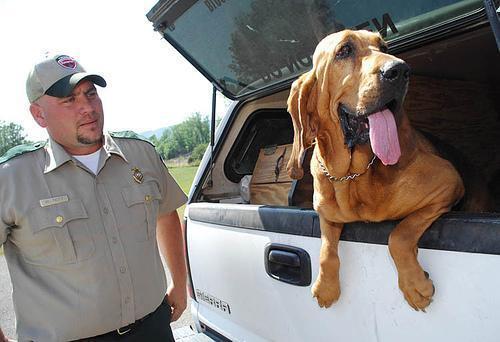
bloodhound